Bauxite

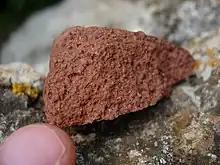
Reddish-brown bauxite

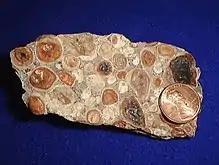
Bauxite with US penny for comparison

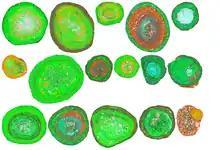
QEMSCAN mineral maps of bauxite ore-forming pisoliths

Bauxite is a sedimentary rock with a relatively high aluminium content. It is the world's main source of aluminium and gallium. Bauxite consists mostly of the aluminium minerals gibbsite, boehmite (γ-AlO(OH)), and diaspore (α-AlO(OH)), mixed with the two iron oxides goethite (FeO(OH)) and haematite, the aluminium clay mineral kaolinite and small amounts of anatase and ilmenite ( or ).